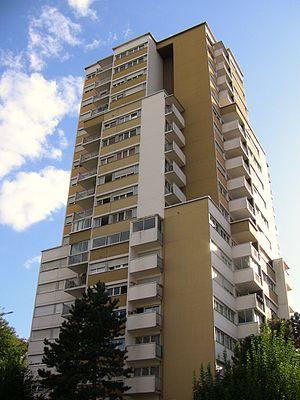
La tour de Planoise, située à Besançon (Doubs, France)